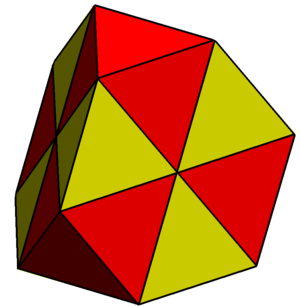
Un deltaèdre est un polyèdre dont toutes les faces sont des triangles équilatéraux. Le nom est issu de la lettre majuscule du grec delta, qui a la forme d'un triangle. Il existe une infinité de deltaèdres, mais de ceux-ci, seuls huit sont convexes, ayant quatre, six, huit, dix, douze, quatorze, seize et vingt faces. Le nombre de faces, arêtes et sommets est listé ci-dessous pour chacun des huit deltaèdres convexes.